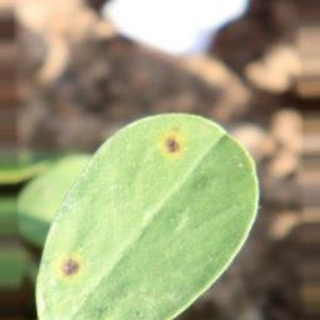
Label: groundnut_early_leaf_spot